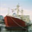
Label: ship